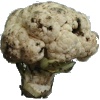
Label: Cauliflower 1